SAS Commuter

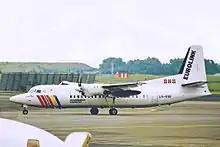
Eurolink Fokker 50 at Copenhagen Airport in 2000

The airline settled on ordering twenty-two Fokker 50s. By then the airline had decided to introduce two succinct brands, a continuation of the Eurolink operations out of Copenhagen and a Norlink brand to be used in Northern Norway. The aircraft received slightly different configurations, with the Eurolink aircraft having 46 seats to accommodate EuroClass, SAS' business class. The Norlink aircraft were all-economy and had seating for 50 passengers. Delivery of the first twenty aircraft took place between September 1989 and November 1990, with the last two being handed over in May 1991. By 1991 SAS Commuter was making a profit of SEK 58 million in 1991.